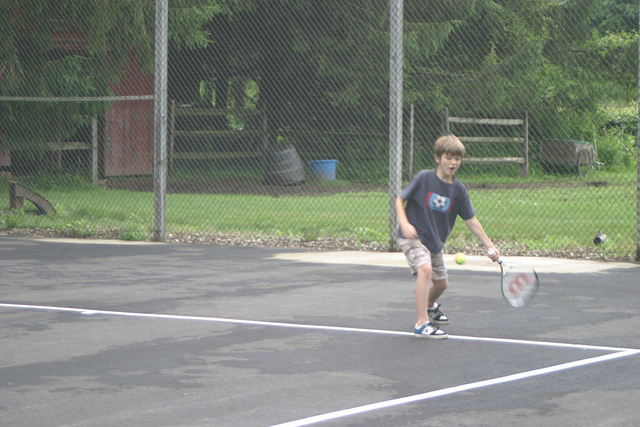
đứa trẻ đang chơi tennis trên sân